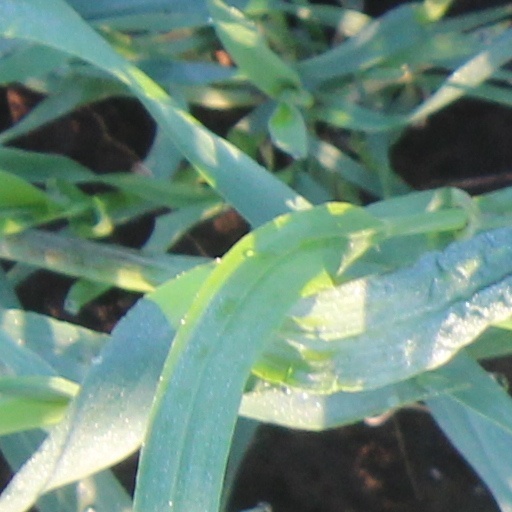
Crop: wheat